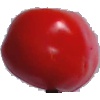
Label: Tomato 2